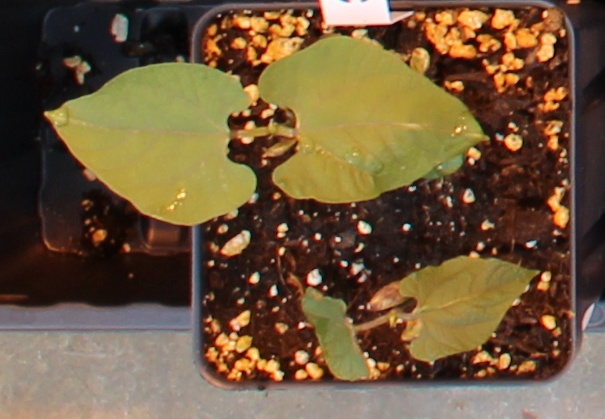
Label: Blackbean